German occupation of Belgium during World War II

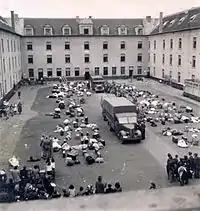
Mechelen transit camp in 1942 after the arrival of Belgian Jews caught during the night

Before 1941, Belgian workers could volunteer to work in Germany; nearly 180,000 Belgians signed up, hoping for better pay and living conditions. About 3,000 Belgians joined the (OT), and 4,000 more joined the paramilitary German supply corps, the (NSKK). The numbers, however, proved insufficient. Despite the protestation of the Secretaries-General, compulsory deportation of Belgian workers to Germany began in October 1942. At the beginning of the scheme, Belgian firms were obliged to select 10 percent of their work force, but from 1943 workers were conscripted by age class. 145,000 Belgians were conscripted and sent to Germany, most to work in manual jobs in industry or agriculture for the German war effort. Working conditions for forced workers in Germany were notoriously poor. Workers were paid little and worked long hours, and those in German towns were particularly vulnerable to Allied aerial bombing.